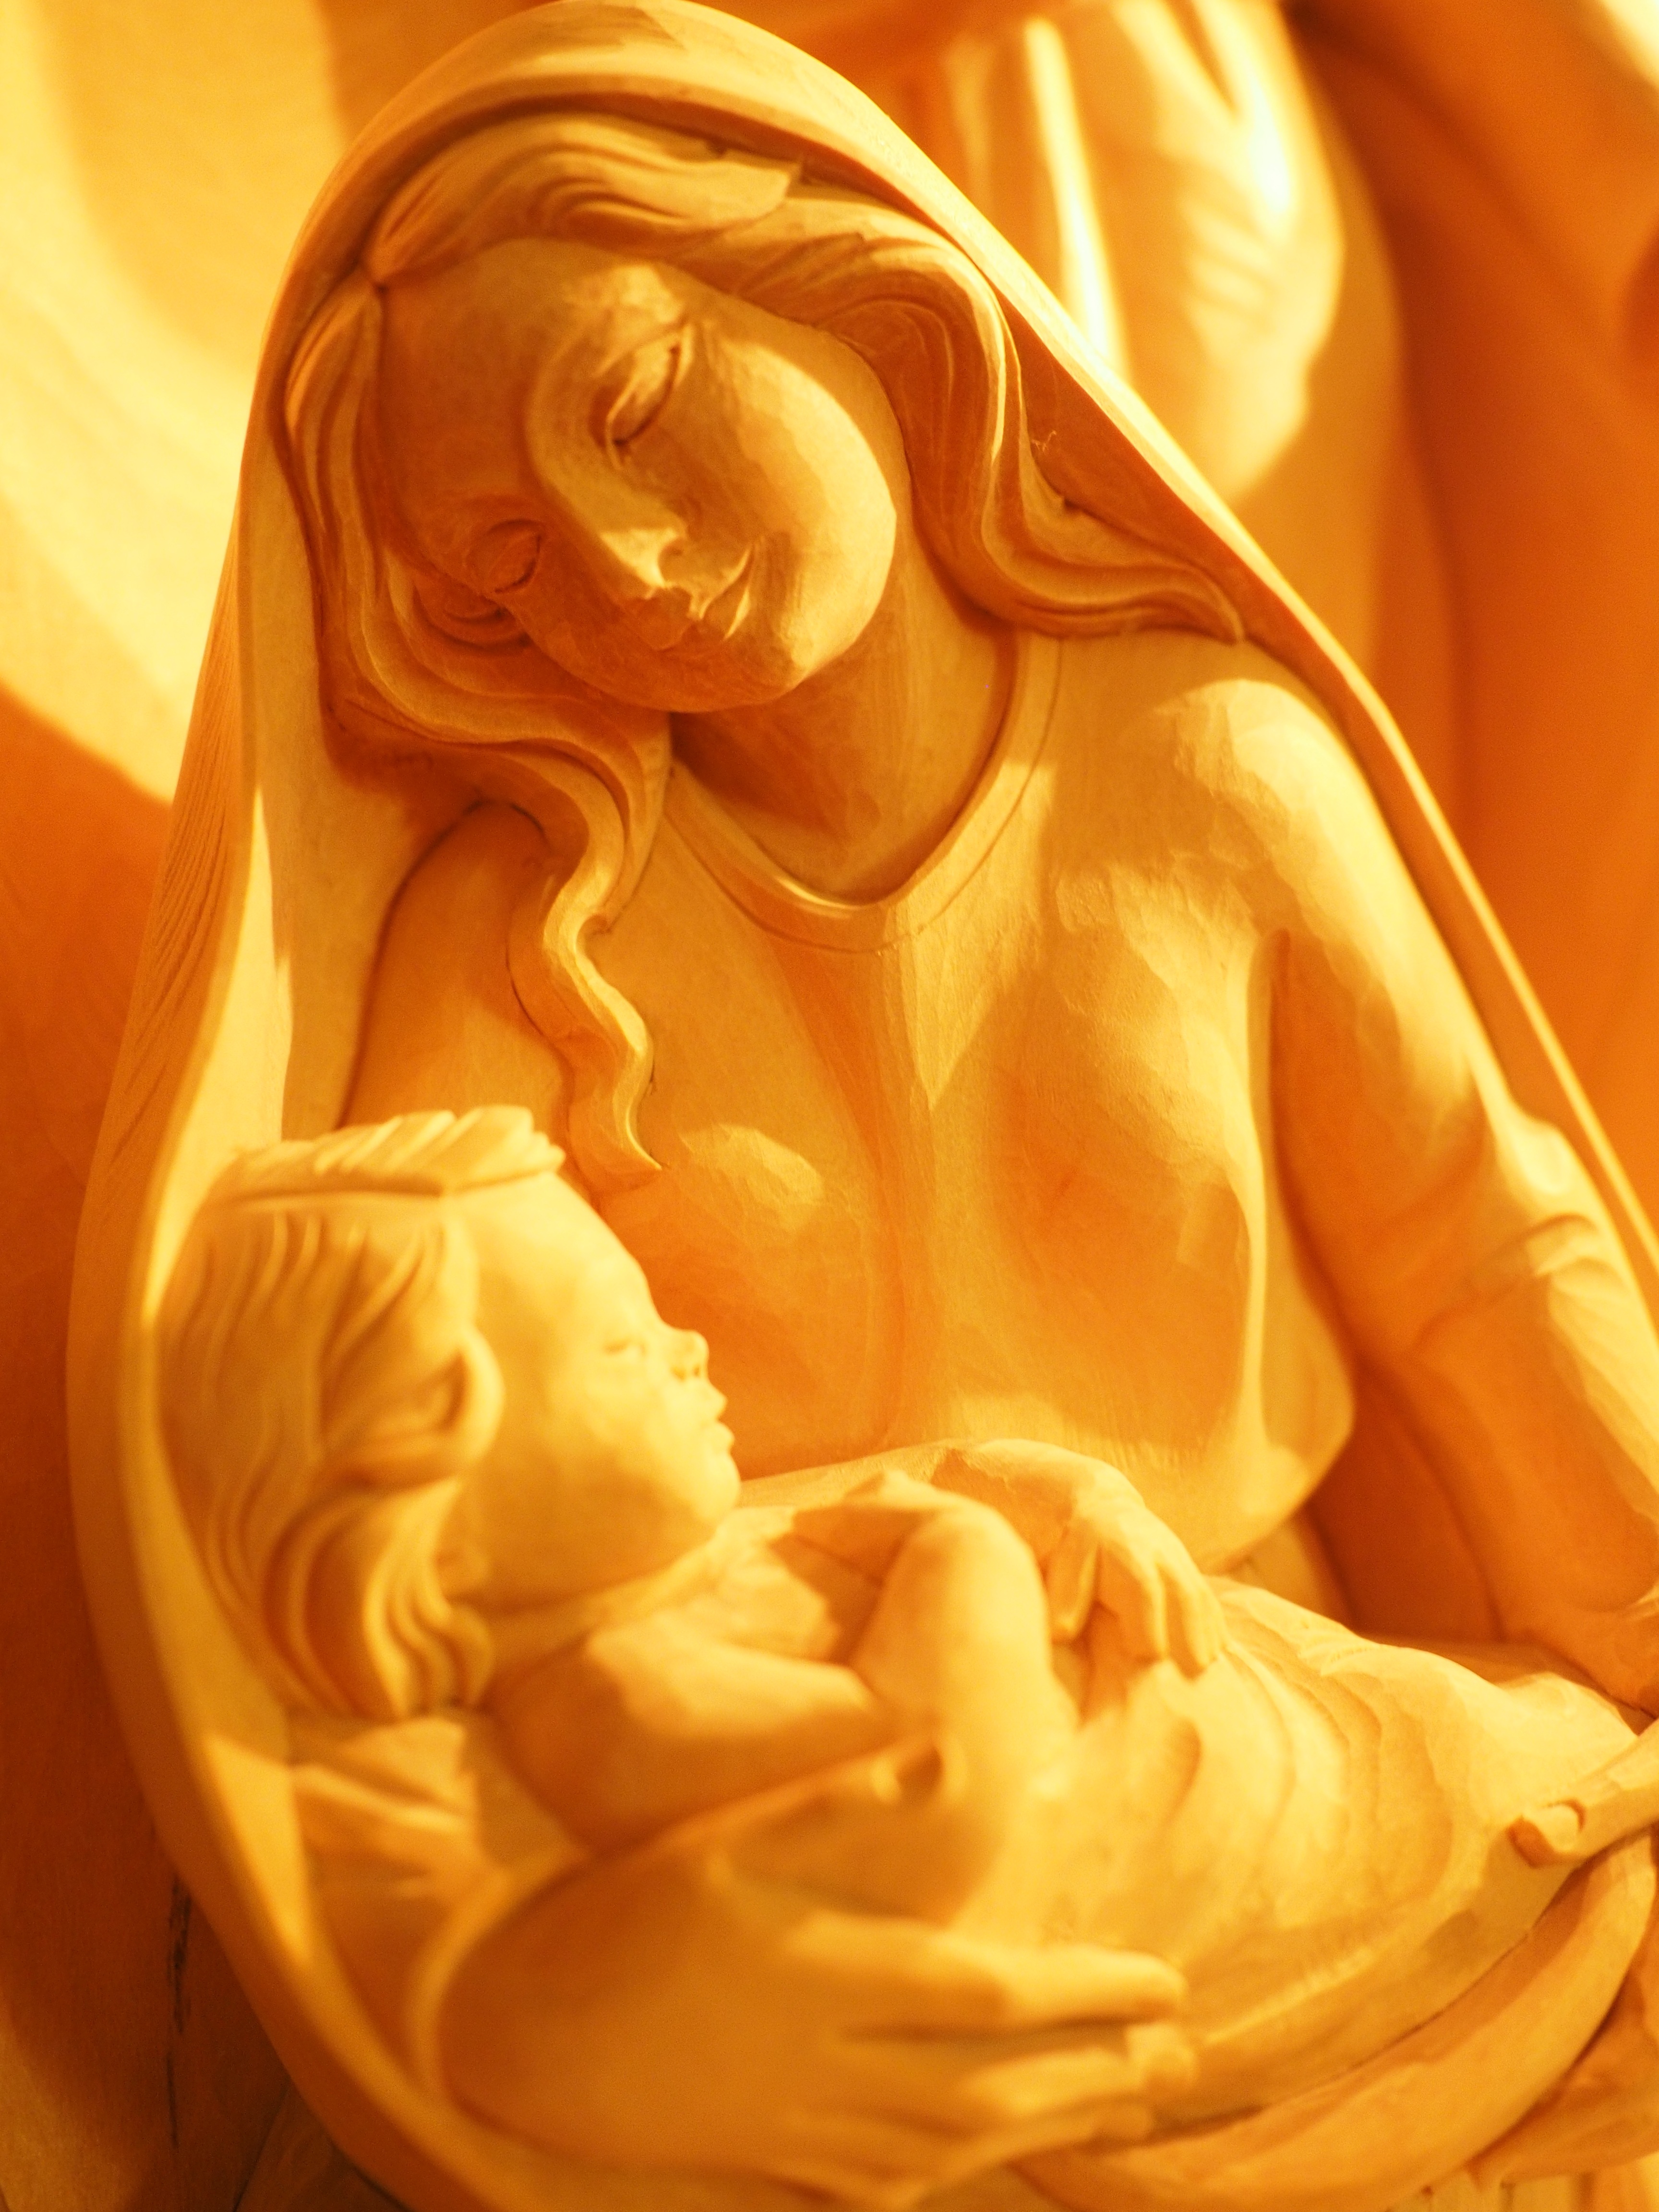
flower, monument, statue, church, yellow, sculpture, christ, art, figure, temple, faith, maria, jesus, christianity, carving, santon, macro photography, gautama buddha